Philip Sassoon

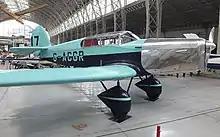
D.2 Gull Four (G-ACGR) displayed in the Brussels War Museum in prewar colours and racing number as it was flown by Sassoon in the 1933 King's Cup Race

Sassoon served as private secretary to Field Marshal Sir Douglas Haig during the First World War from December 1915 to 1918. Sassoon was present at the meeting on 1 December 1914 at the Chateau Demont at Merville in France, when King George V and Edward Prince of Wales met with Raymond Poincaré, President of France, and the Generals Joseph Joffre, Ferdinand Foch and Sir Henry Rawlinson. The allies showed their determination to fight Germany and the Central Powers. Because of his "numerous social and political connections", Sassoon, at that time a second lieutenant in the Royal East Kent Yeomanry, was in attendance. A square bronze plaque commemorating the occasion was auctioned in 2012.